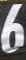
Number: 6